Symphony, K. 196+121 (Mozart)

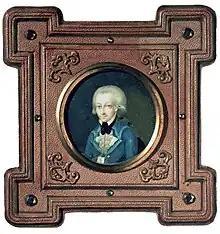
1773 miniature of Mozart

The Symphony in D major "No. 51", K. 196+121 (207, was composed by Wolfgang Amadeus Mozart in 1774–1775. The first two movements originated from the overture to the opera "La finta giardiniera", K. 196, and the last movement, K. 121/207, was composed separately in 1775. (The dating of the last movement was questioned by Alan Tyson as the paper used was purchased by Mozart in Milan in late 1772 and used until early 1773, but Mozart apparently took some of this paper back to Salzburg and used it in 1776.)